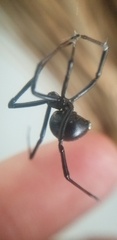
Species: Lactrodectus_hesperus